Ashurbanipal

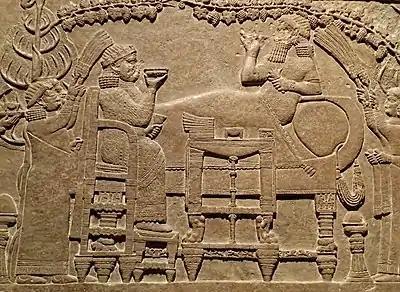
Portion of the "Garden Party" relief, depicting Ashurbanipal (right) and his queen Libbali-sharrat (left)

Aspiring to become independent of Ashurbanipal and free Babylonia under his own rule, Shamash-shum-ukin revolted in 652. According to later Aramaic-language legends, Ashurbanipal's and Shamash-shum-ukin's sister Serua-eterat attempted to intervene and stop the two from fighting; after the war broke out the legends hold that she disappeared into self-imposed exile. The war between the brothers lasted for three years. In addition to resenting Ashurbanipal's overbearing control, Shamash-shum-ukin's revolt was also facilitated by the certainty of support in the south: the Babylonians constantly resented Assyrian control and the rulers of Elam were certain allies, always willing to join anyone who waged war against Assyria. Inscription evidence suggests that Shamash-shum-ukin addressed the citizens of Babylon to join him in his revolt. In Ashurbanipal's inscriptions, Shamash-shum-ukin is quoted to have said "Ashurbanipal will cover with shame the name of the Babylonians", which Ashurbanipal refers to as "wind" and "lies". Soon after Shamash-shum-ukin began his revolt, the rest of southern Mesopotamia rose up against Ashurbanipal alongside him. The beginning of Ashurbanipal's account of the conflict reads as follows: